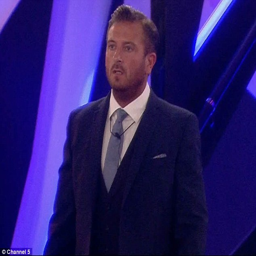
shell - shocked : left alone in the house following departure , person could barely digest the news that he had won the show